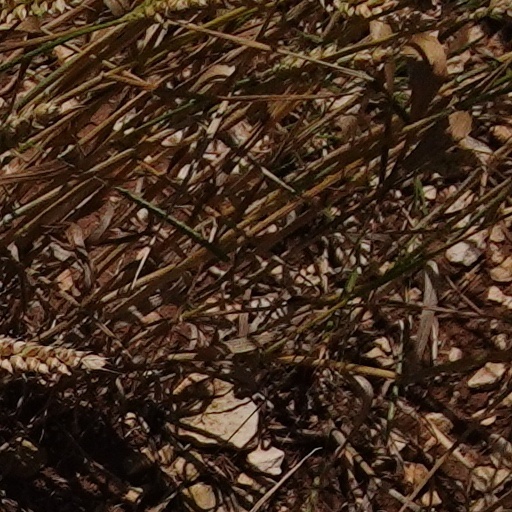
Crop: wheat